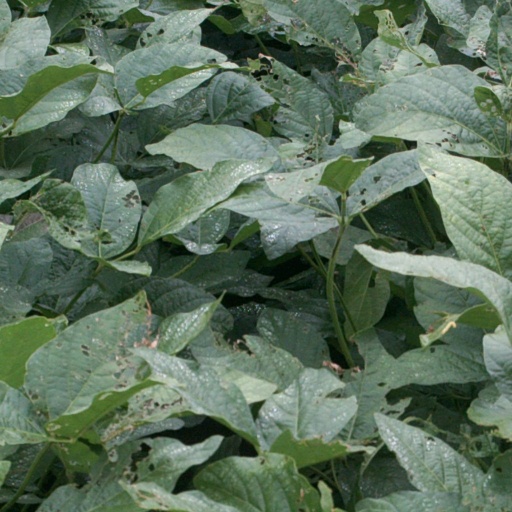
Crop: soybean